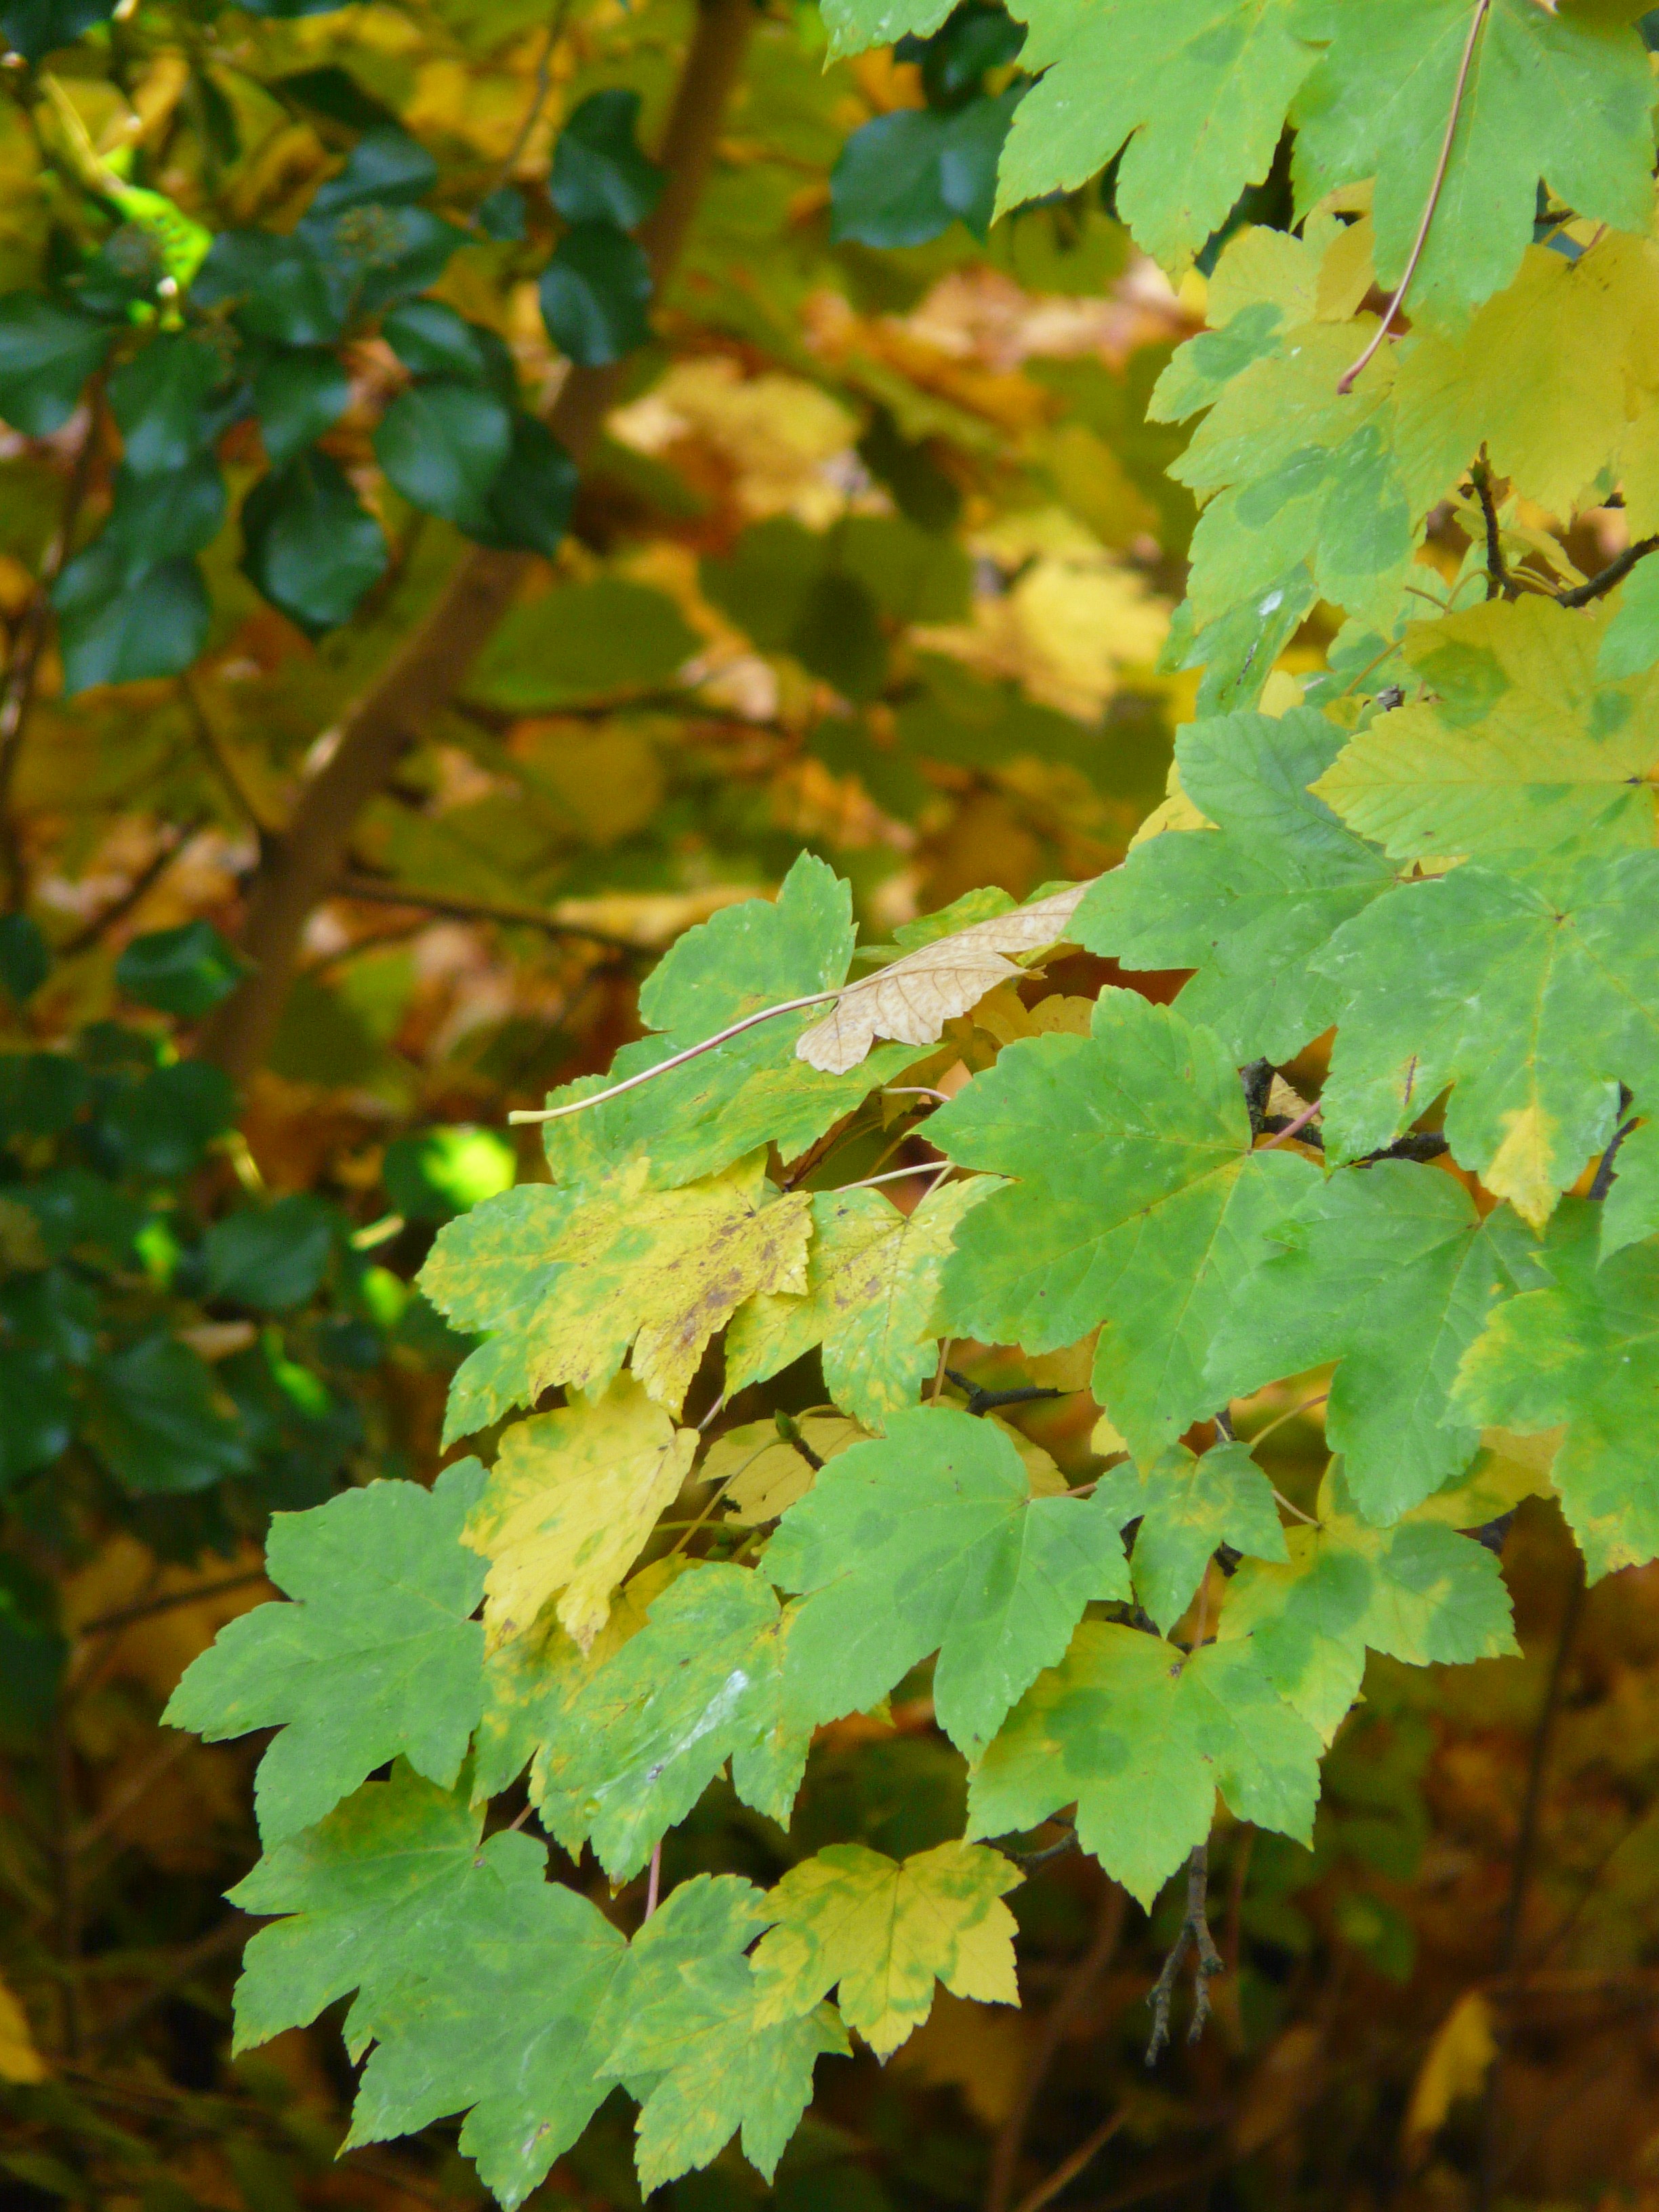
tree, branch, plant, leaf, green, autumn, yellow, season, maple, maple tree, maple leaf, deciduous tree, leaves, deciduous, oak, fall color, acer, mountain maple, flowering plant, maidenhair tree, grape leaves, acer pseudoplatanus, woody plant, land plant, plane tree family